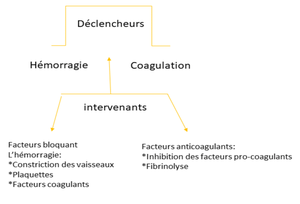
Balance Hémostatique: L'équilibre amenant au déclenchement ou l inverse la rétraction du thrombus.
L'hémostase est l'ensemble des phénomènes du sang et des vaisseaux sanguins prévenant ou permettant l'arrêt de l'écoulement du sang et ainsi, contrôlant physiologiquement le retour à une circulation normale. Une séquence d'activation physiologique et moléculaire s'enclenche pour éviter l'hémorragie, en cas de brèche vasculaire, tout en localisant la formation du caillot sanguin sur son site actif, grâce à des processus de régulation. L'hémostase peut être décrite schématiquement en plusieurs étapes :